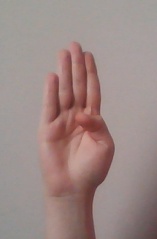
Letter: kaaf